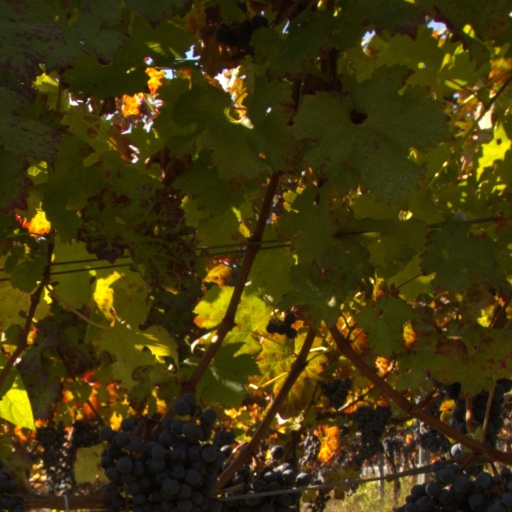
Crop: grape